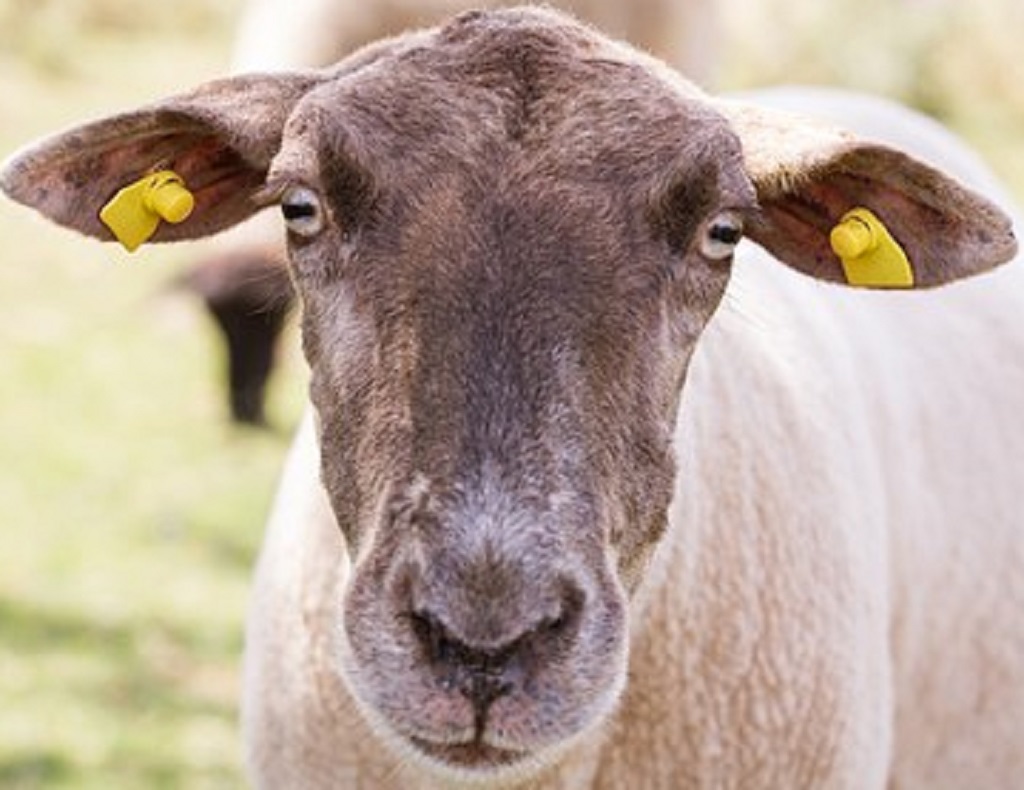
Label: no pain